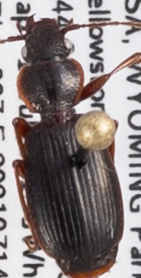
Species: Cymindis cribricollis
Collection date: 2021-07-14
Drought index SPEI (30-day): -1.45
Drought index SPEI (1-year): -2.09
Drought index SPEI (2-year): -0.8